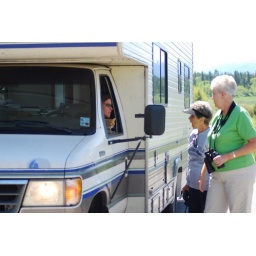
the lady in gray was shocked to hear that pumpkin has been on the road this long with us!